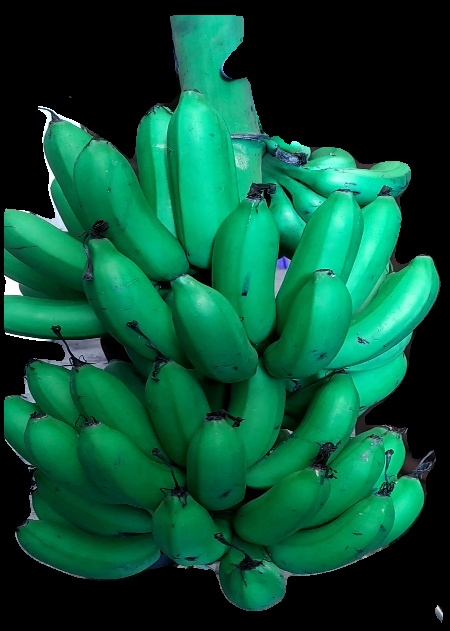
Variety: rasbale
Grade: grade1